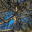
Label: pine_tree